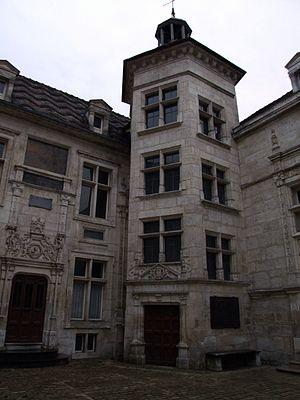
Tonnerre, Yonne, Bourgogne, FRANCE
Ce tableau présente la liste de tous les monuments historiques classés ou inscrits dans la ville de Tonnerre, Yonne, en France.
Tonnerre est une commune française située dans le département de l'Yonne, en région Bourgogne-Franche-Comté. Les habitants se nomment les Tonnerrois et Tonnerroises.
L'hôtel d'Uzès est un hôtel particulier du XVIᵉ siècle situé à Tonnerre.